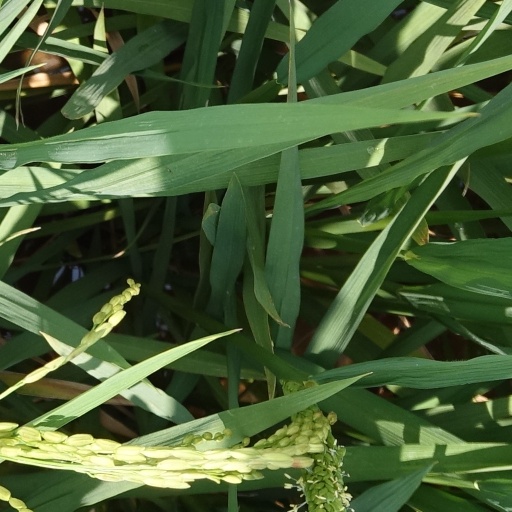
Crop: rice